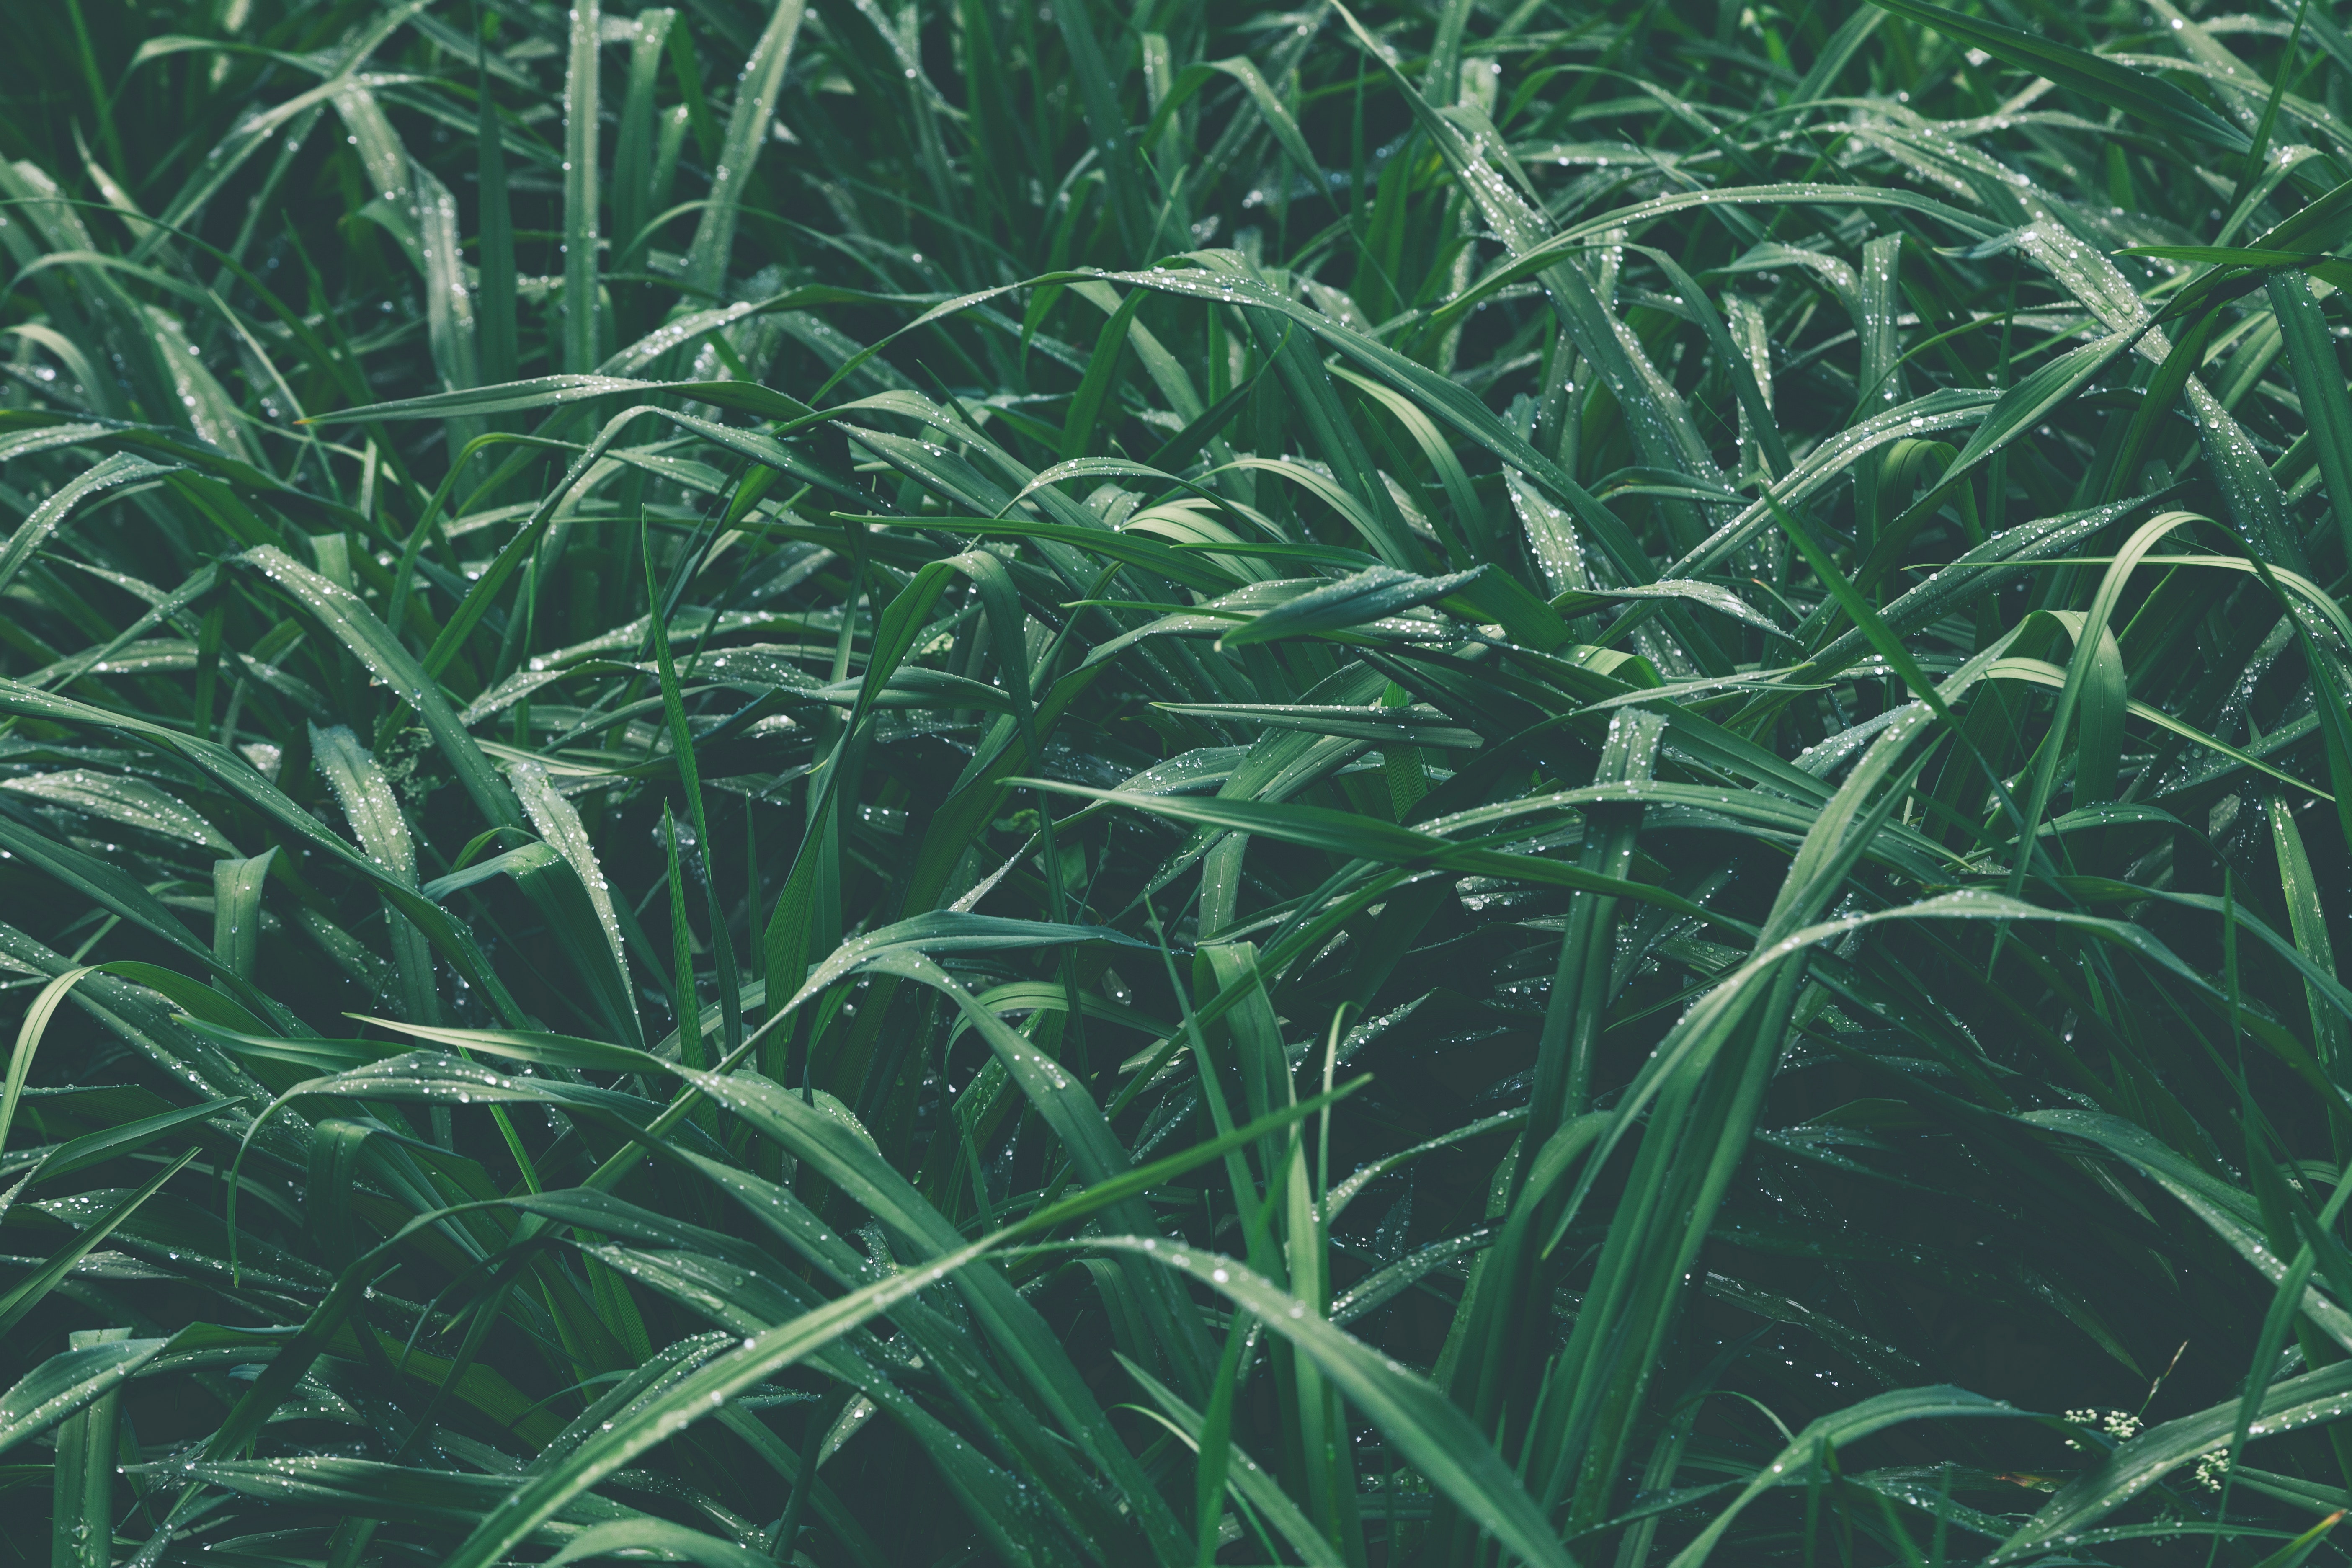
grass, green, vegetation, plant, sweet grass, terrestrial plant, leaf, grass family, hierochloe, flowering plant, Elymus repens, phragmites, crop, sedge family, teff, aquatic plant, flower